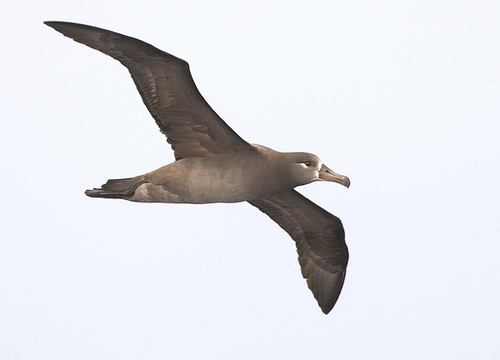
the bird is brown with a white ring around the beak and a brown curved beak.
this bird is brown with a long wingspan and has a very short beak.
this bird contains a large wing span, and a variety of brown and grey shades on its feathers covering its entire body.
the beak is of medium long proportion and hooks slightly downward.
this bird is mostly grey with a long hooked bill.
the long wings spreaded showing the breast and the belly of the large bird
this is a brown bird, with a medium hooked beak and a partial white eyering.
this soaring bird has a long wingspan and a off-brown belly. it has a long, slender, curved bill.
a bird with brown feathers and a broad wingspan with a slightly curved beak.
this bird has wings that are grey and has a yellow bill
Species: Black Footed Albatross